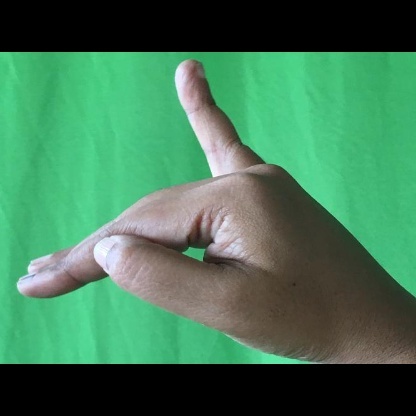
Mudra: Hamsapaksha